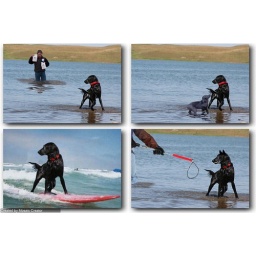
down under challenge 44 - dog in river